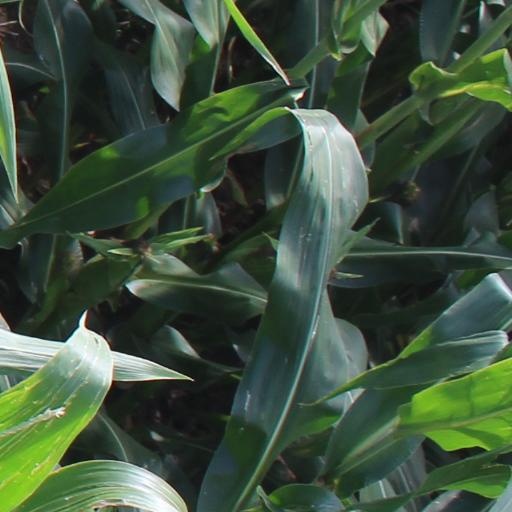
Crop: maize; corn